Protivín

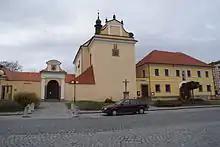
Church of Saint Elizabeth

There are three churches in the municipal territory. The Church of Saint Elizabeth on the town square was built in 1662 in the early Baroque style. The Church of Saint Gall in Myšenec is from the end of the 11th century and after several reconstructions it still retains its Gothic character. The Church of Saint Wenceslaus in Krč was built in 1352.